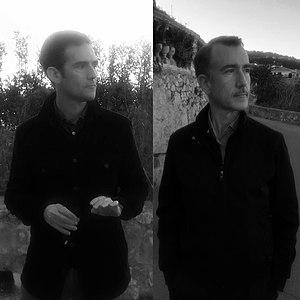
Photographie de Gabriel Méxène prise le 20 février 2019 Promenade Rouvier à Saint-Jean-Cap-Ferrat